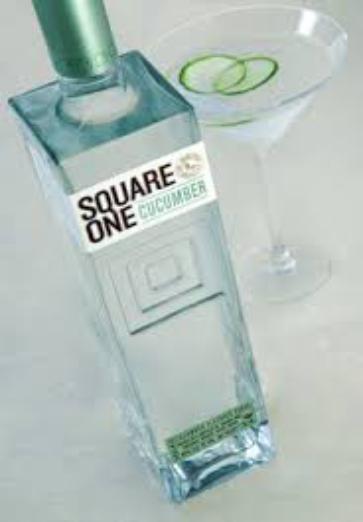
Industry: Food